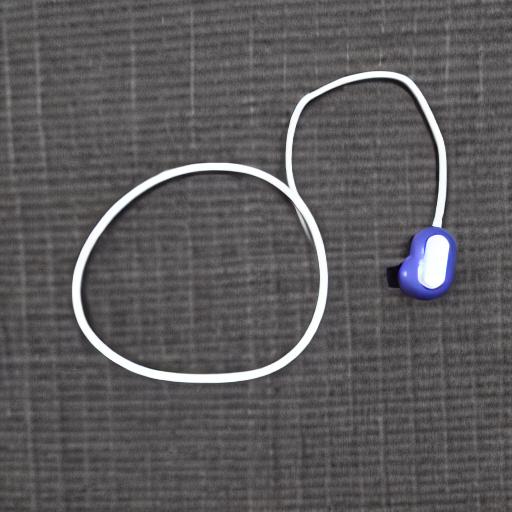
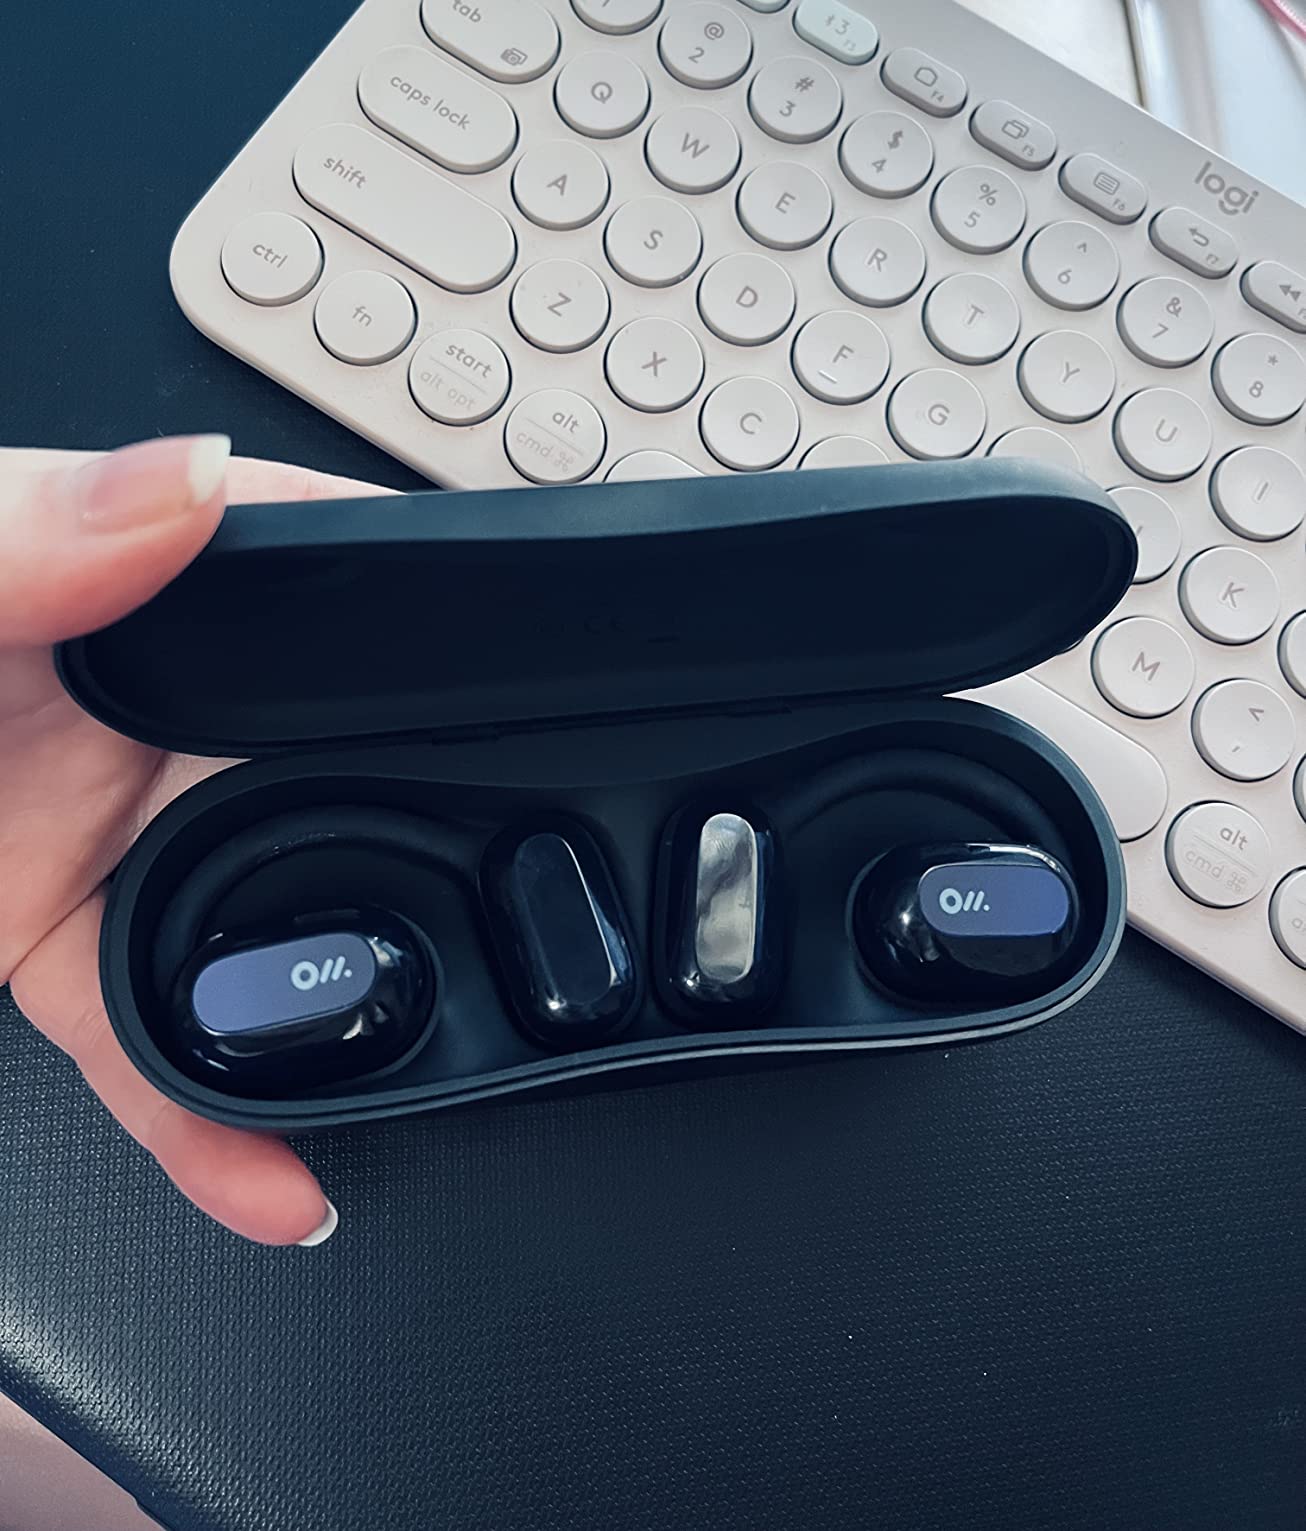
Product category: earbuds
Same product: no